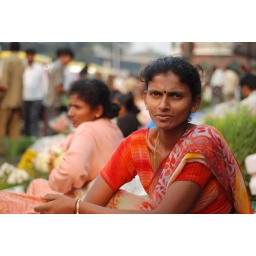
One of the customers, waiting near the flower market zone, outside city market, Bangalore, March 2009.